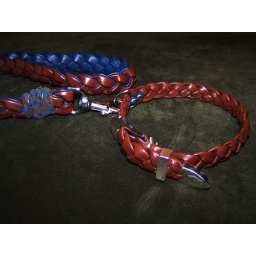
dog leash in lamb leather/suede fully handmade without machine stitching2 pcs. made on request